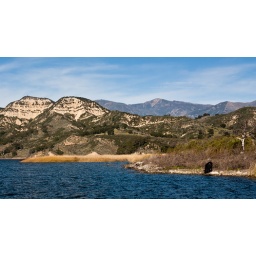
A cow that got out of the field that belongs to one of the ranches by the lake, sipping the taste of sweet, sweet freedom.